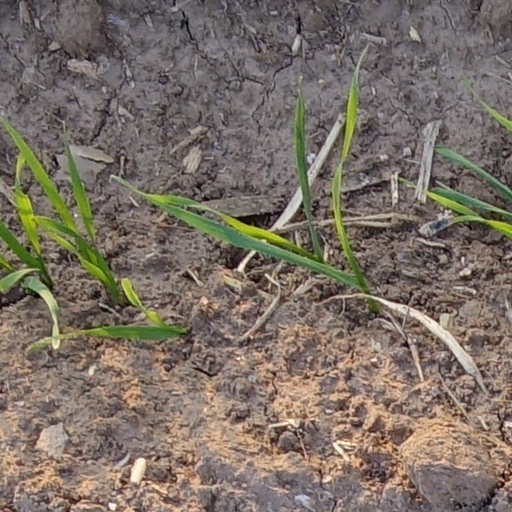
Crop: wheat